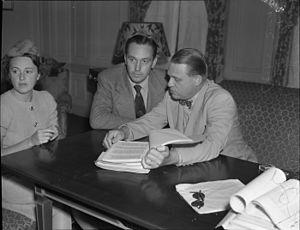
Martin Dies Jr. est un politicien du Texas et un membre démocrate de la Chambre des représentants des États-Unis. Il est élu et réélu de nombreuses fois, de 1931 à 1959. En 1941 et 1957, il se présente deux fois comme candidat au poste de président des États-Unis, mais est battu à chaque fois. De 1937 à 1944, il préside la controversée Commission parlementaire sur les activités anti-américaines, précurseuse de la Commission McCarthy.